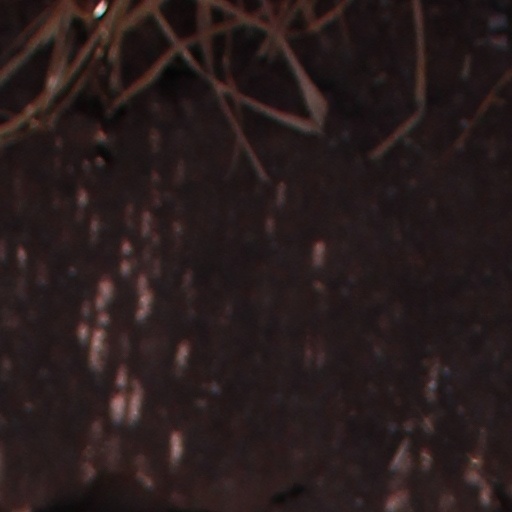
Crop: wheat